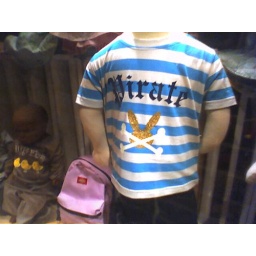
pirate shirt found in a children's clothing store in park slope